Vinitaly

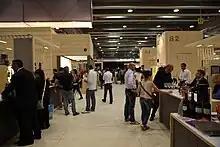
Attendees of the 2011 VinItaly expo visiting some of the presenter booths staffed by participating wineries.

The wine competition aspect of VinItaly involves a sensory judgement of wines grouped within their own category—dry wine, sweet wine, still wine, sparkling wine, fortified wine, etc. The wines are judged by five member panels which usually includes two Italian judges, two members of the international wine press and an additional, non-Italian judge. After calculating the average of the scores received by the five judges, with the highest and lowest scores tossed, wines are awarded medals (in descending order of prestige) of Grand Gold, Gold, Silver and Bronze.